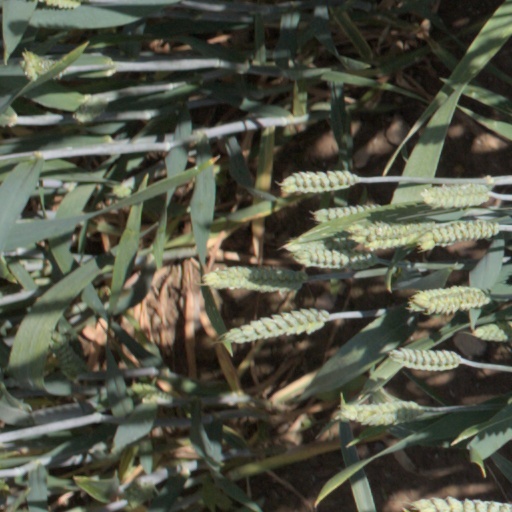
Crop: wheat